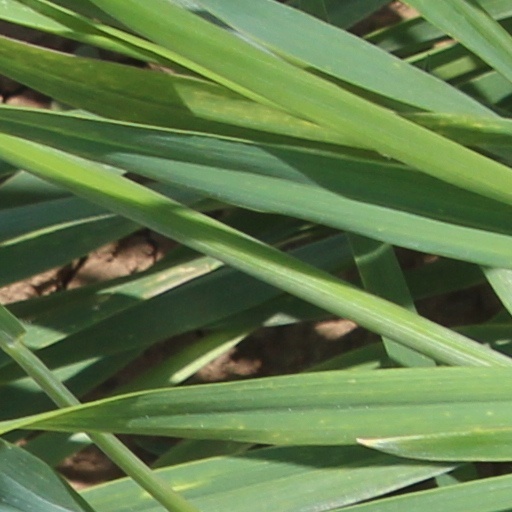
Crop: wheat